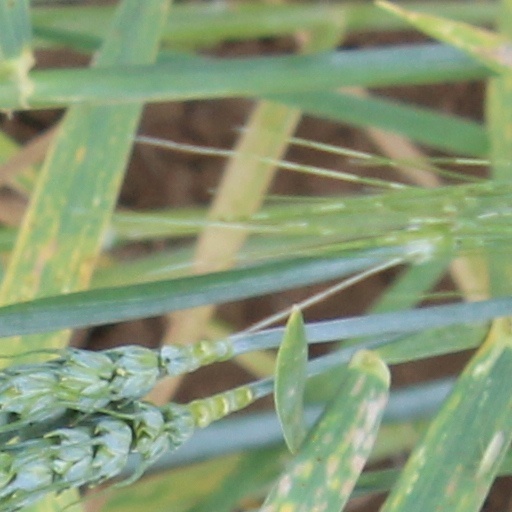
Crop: wheat